Oracle Solaris

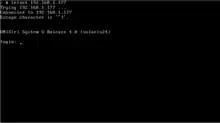
Solaris 2.4 via Telnet

Early releases of Solaris used OpenWindows as the standard desktop environment. In Solaris 2.0 to 2.2, OpenWindows supported both NeWS and X applications, and provided backward compatibility for SunView applications from Sun's older desktop environment. NeWS allowed applications to be built in an object-oriented way using PostScript, a common printing language released in 1982. The X Window System originated from MIT's Project Athena in 1984 and allowed for the display of an application to be disconnected from the machine where the application was running, separated by a network connection. Sun's original bundled SunView application suite was ported to X.